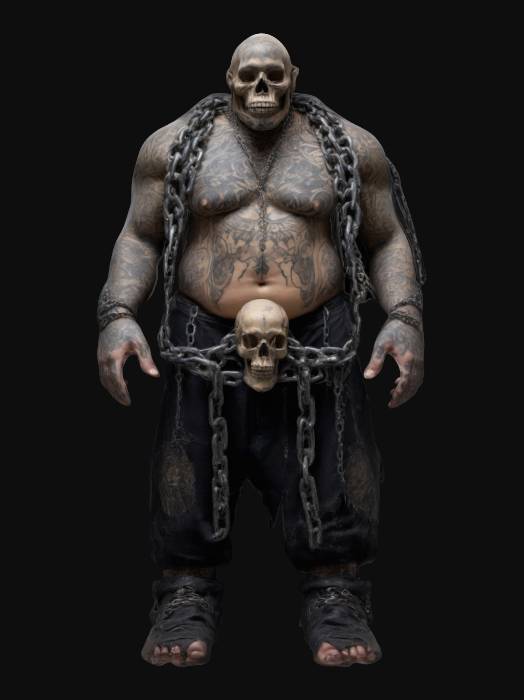
미적 점수 (1~10점): 7